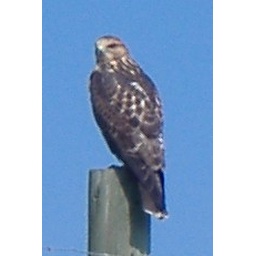
This guy sat on a pole right above the bike path and posed for me.